Mummy's Dummies

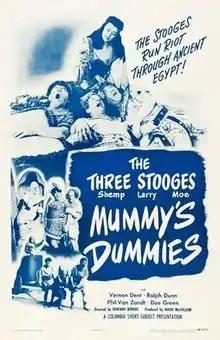

Mummy's Dummies is a 1948 short subject directed by Edward Bernds starring American slapstick comedy team The Three Stooges (Moe Howard, Larry Fine and Shemp Howard). It is the 111th entry in the series released by Columbia Pictures starring the comedians, who released 190 shorts for the studio between 1934 and 1959.